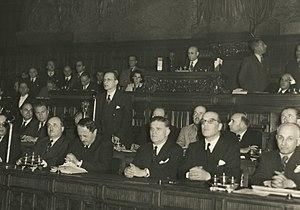
L'Assemblée constituante de la République italienne fut l'organe proposé pour la rédaction d'une Constitution pour la nouvelle république. Les séances se déroulèrent entre le 25 juin 1946 et le 31 janvier 1948.